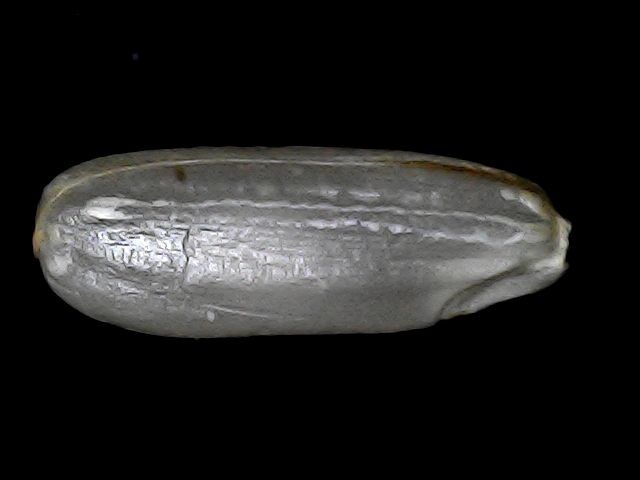
Rice variety: BD30